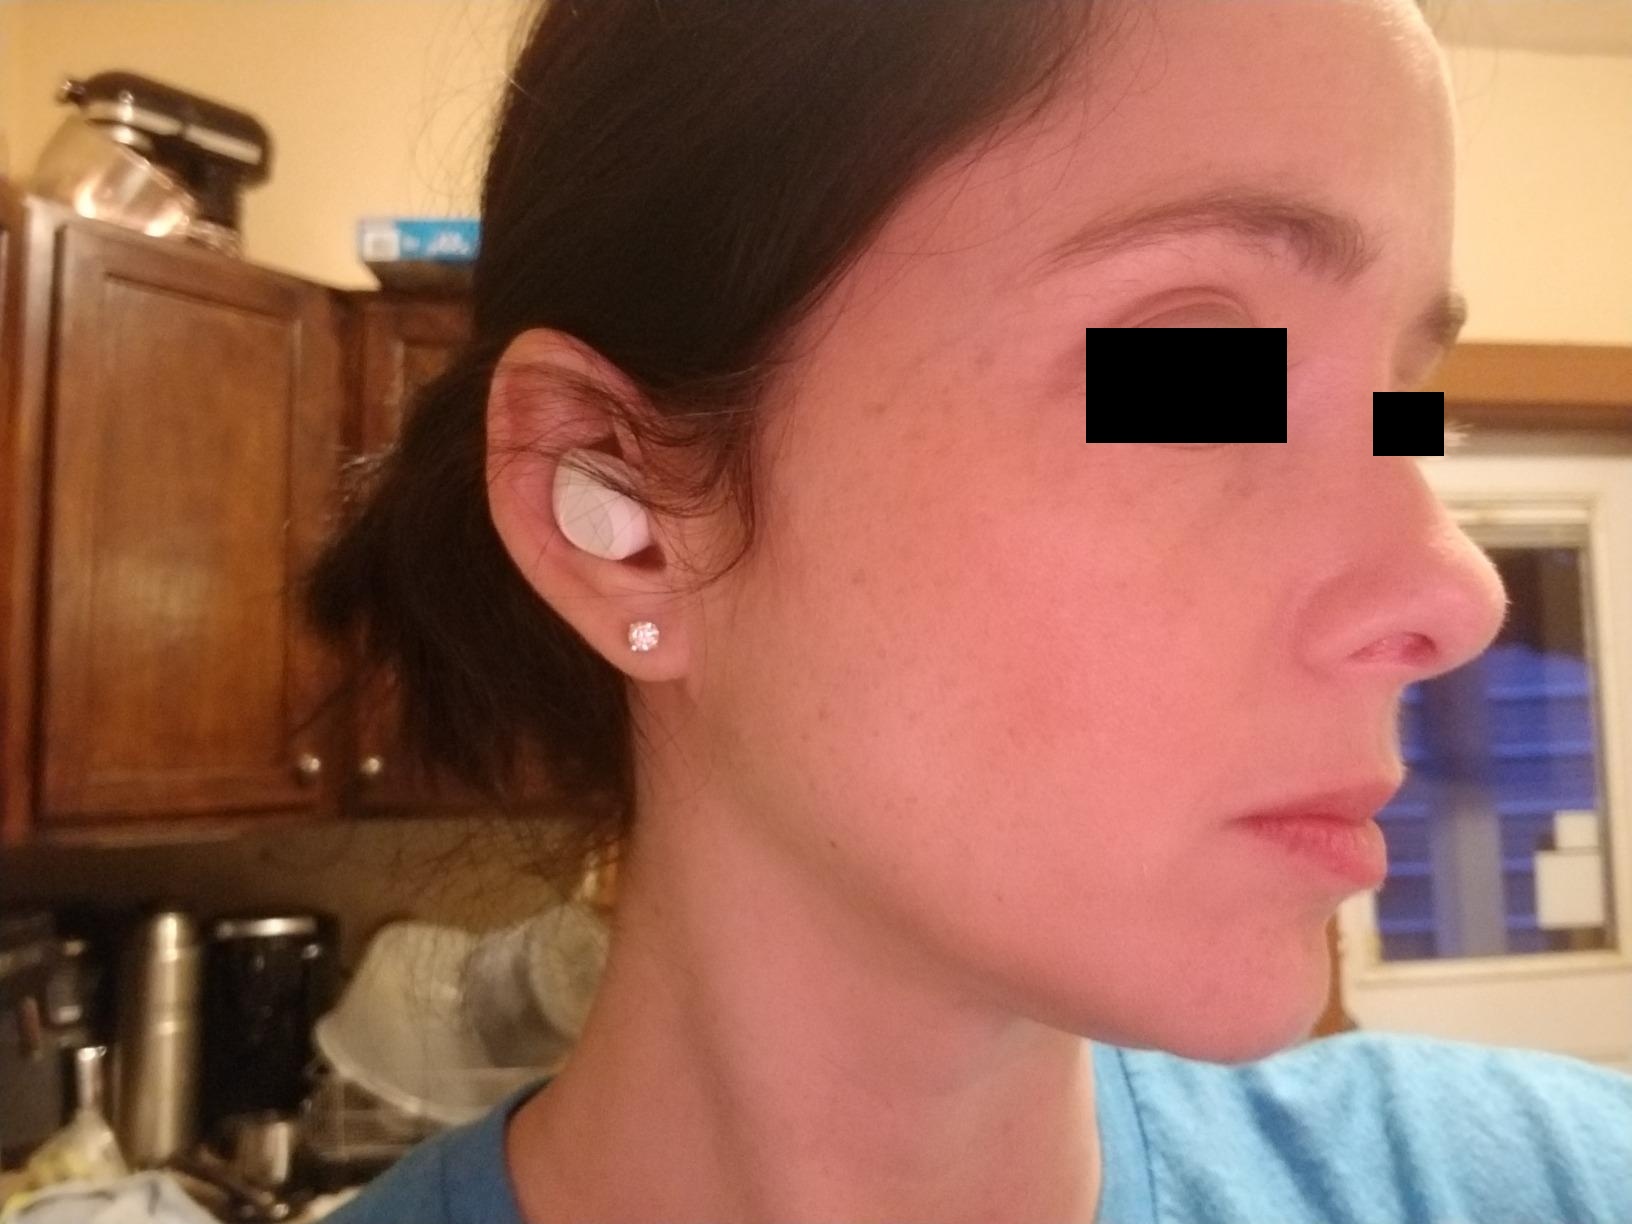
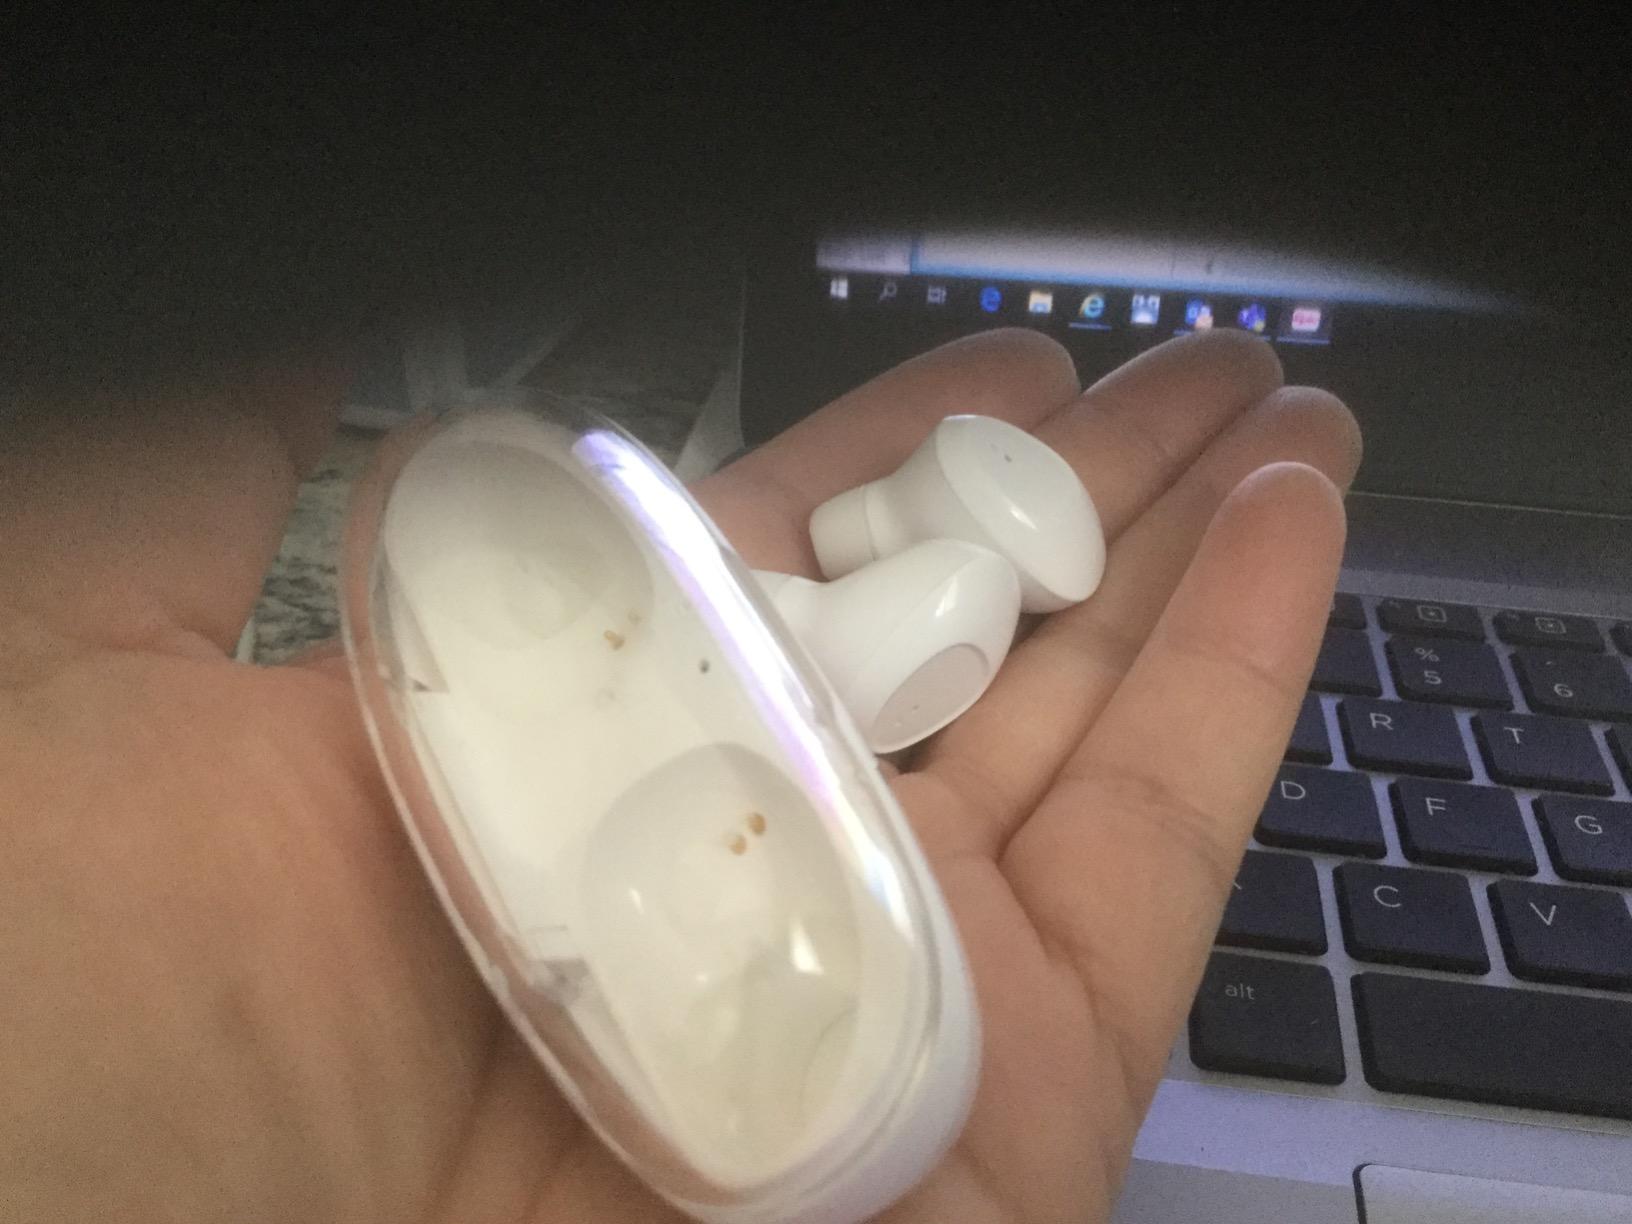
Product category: earbuds
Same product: yes